Question: What is his main job?
Tambaya: Menene babban aikin sa?
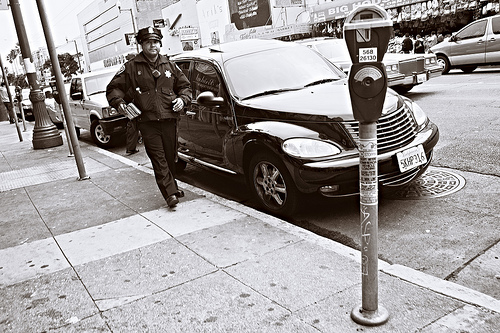
Answer: Reading Parking Meters.
Amsa: Karanta na'ura ajjiye motoci.